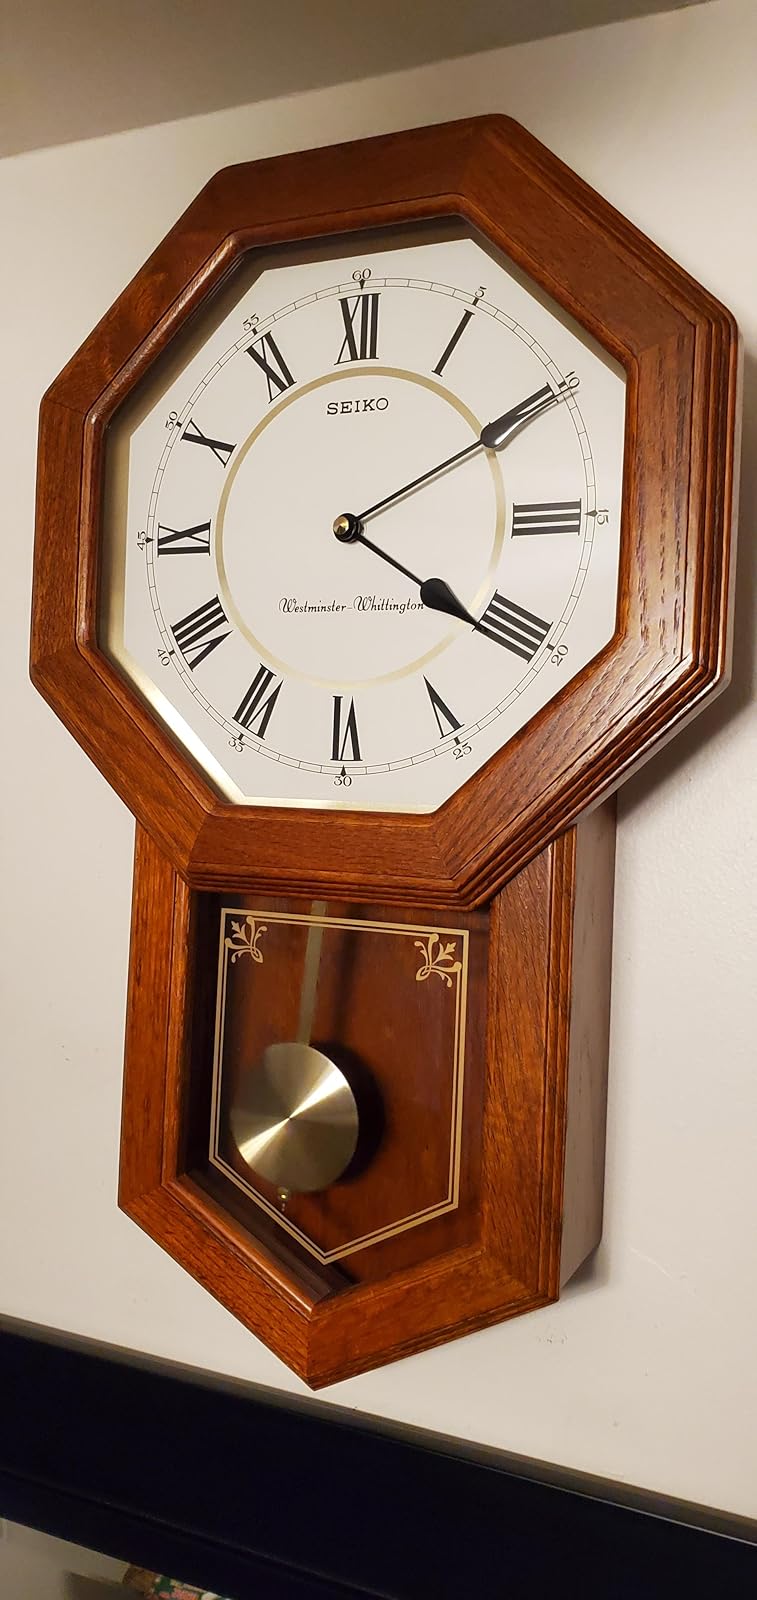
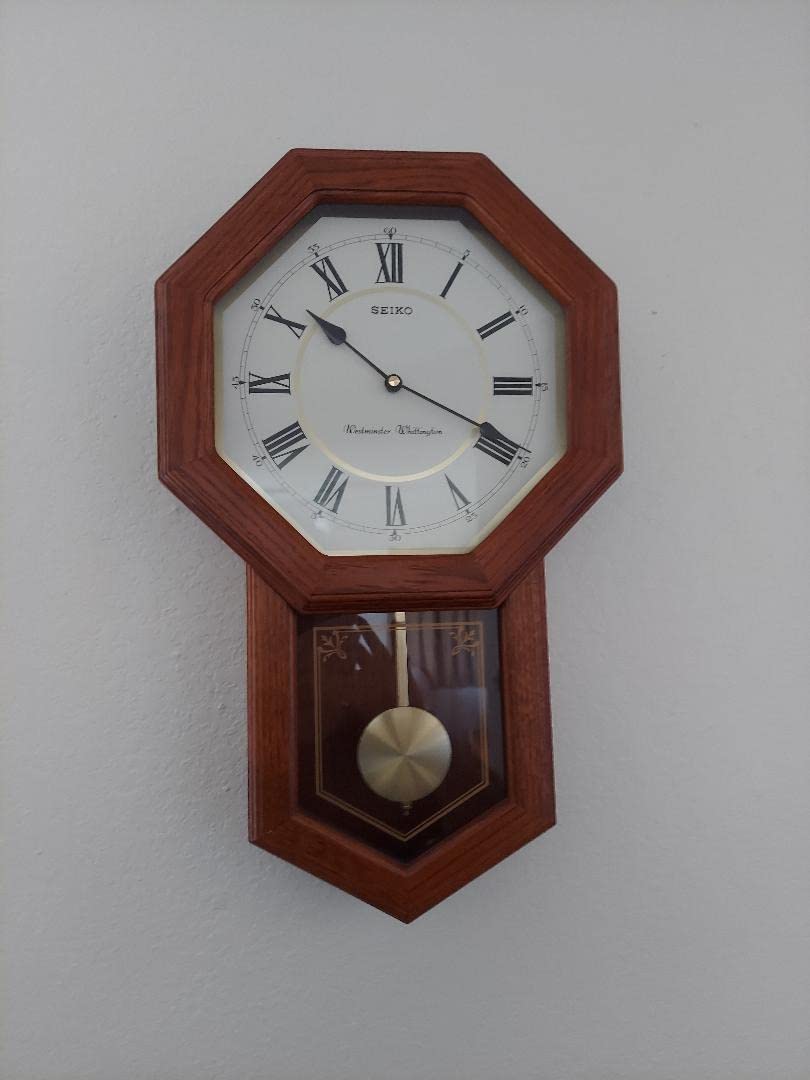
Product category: clock
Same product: yes